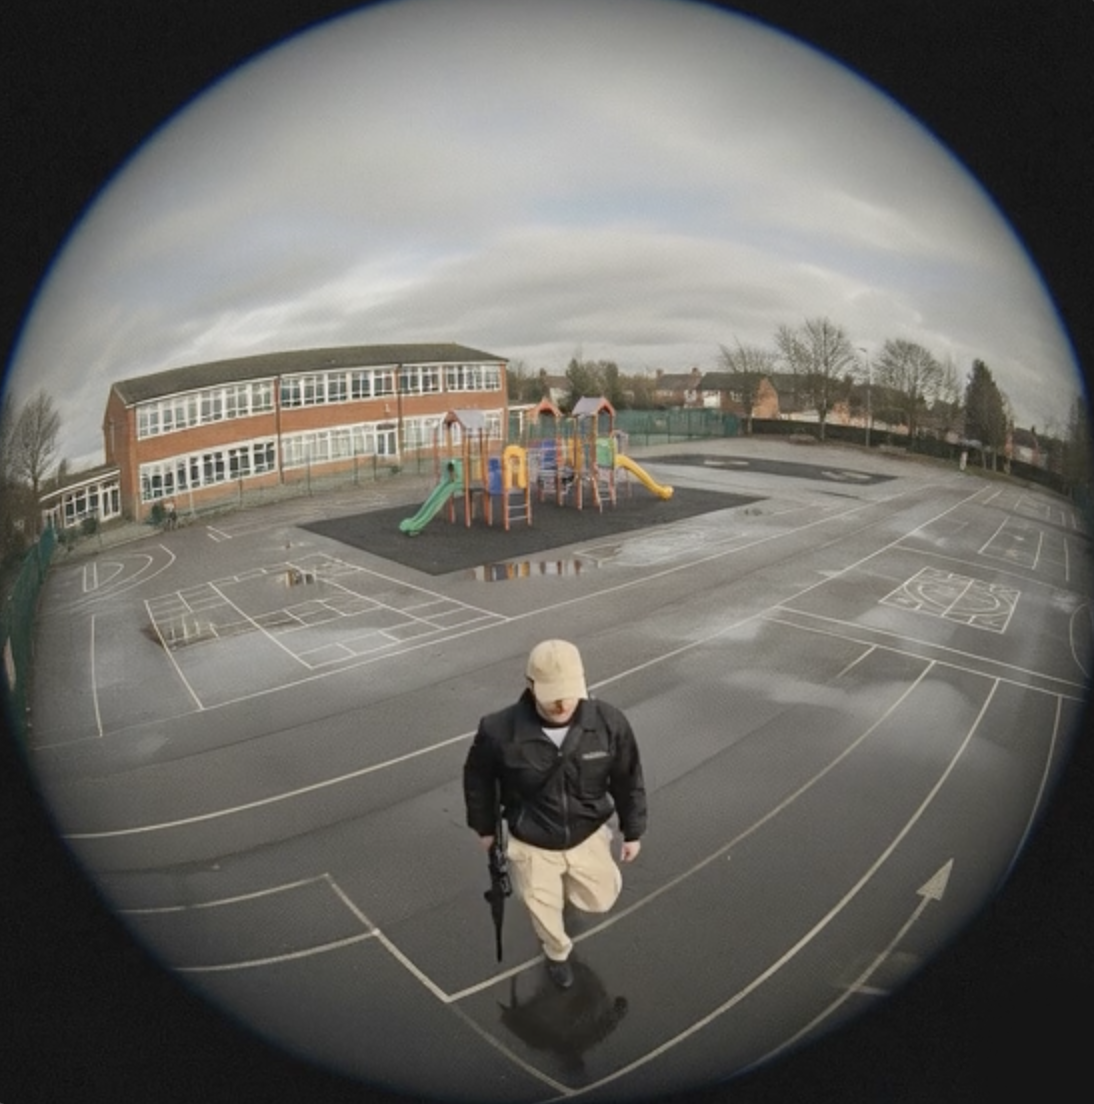
Object: person

Object: weapon